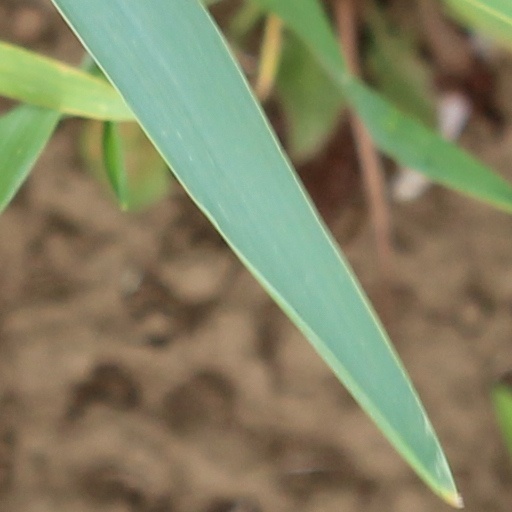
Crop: wheat